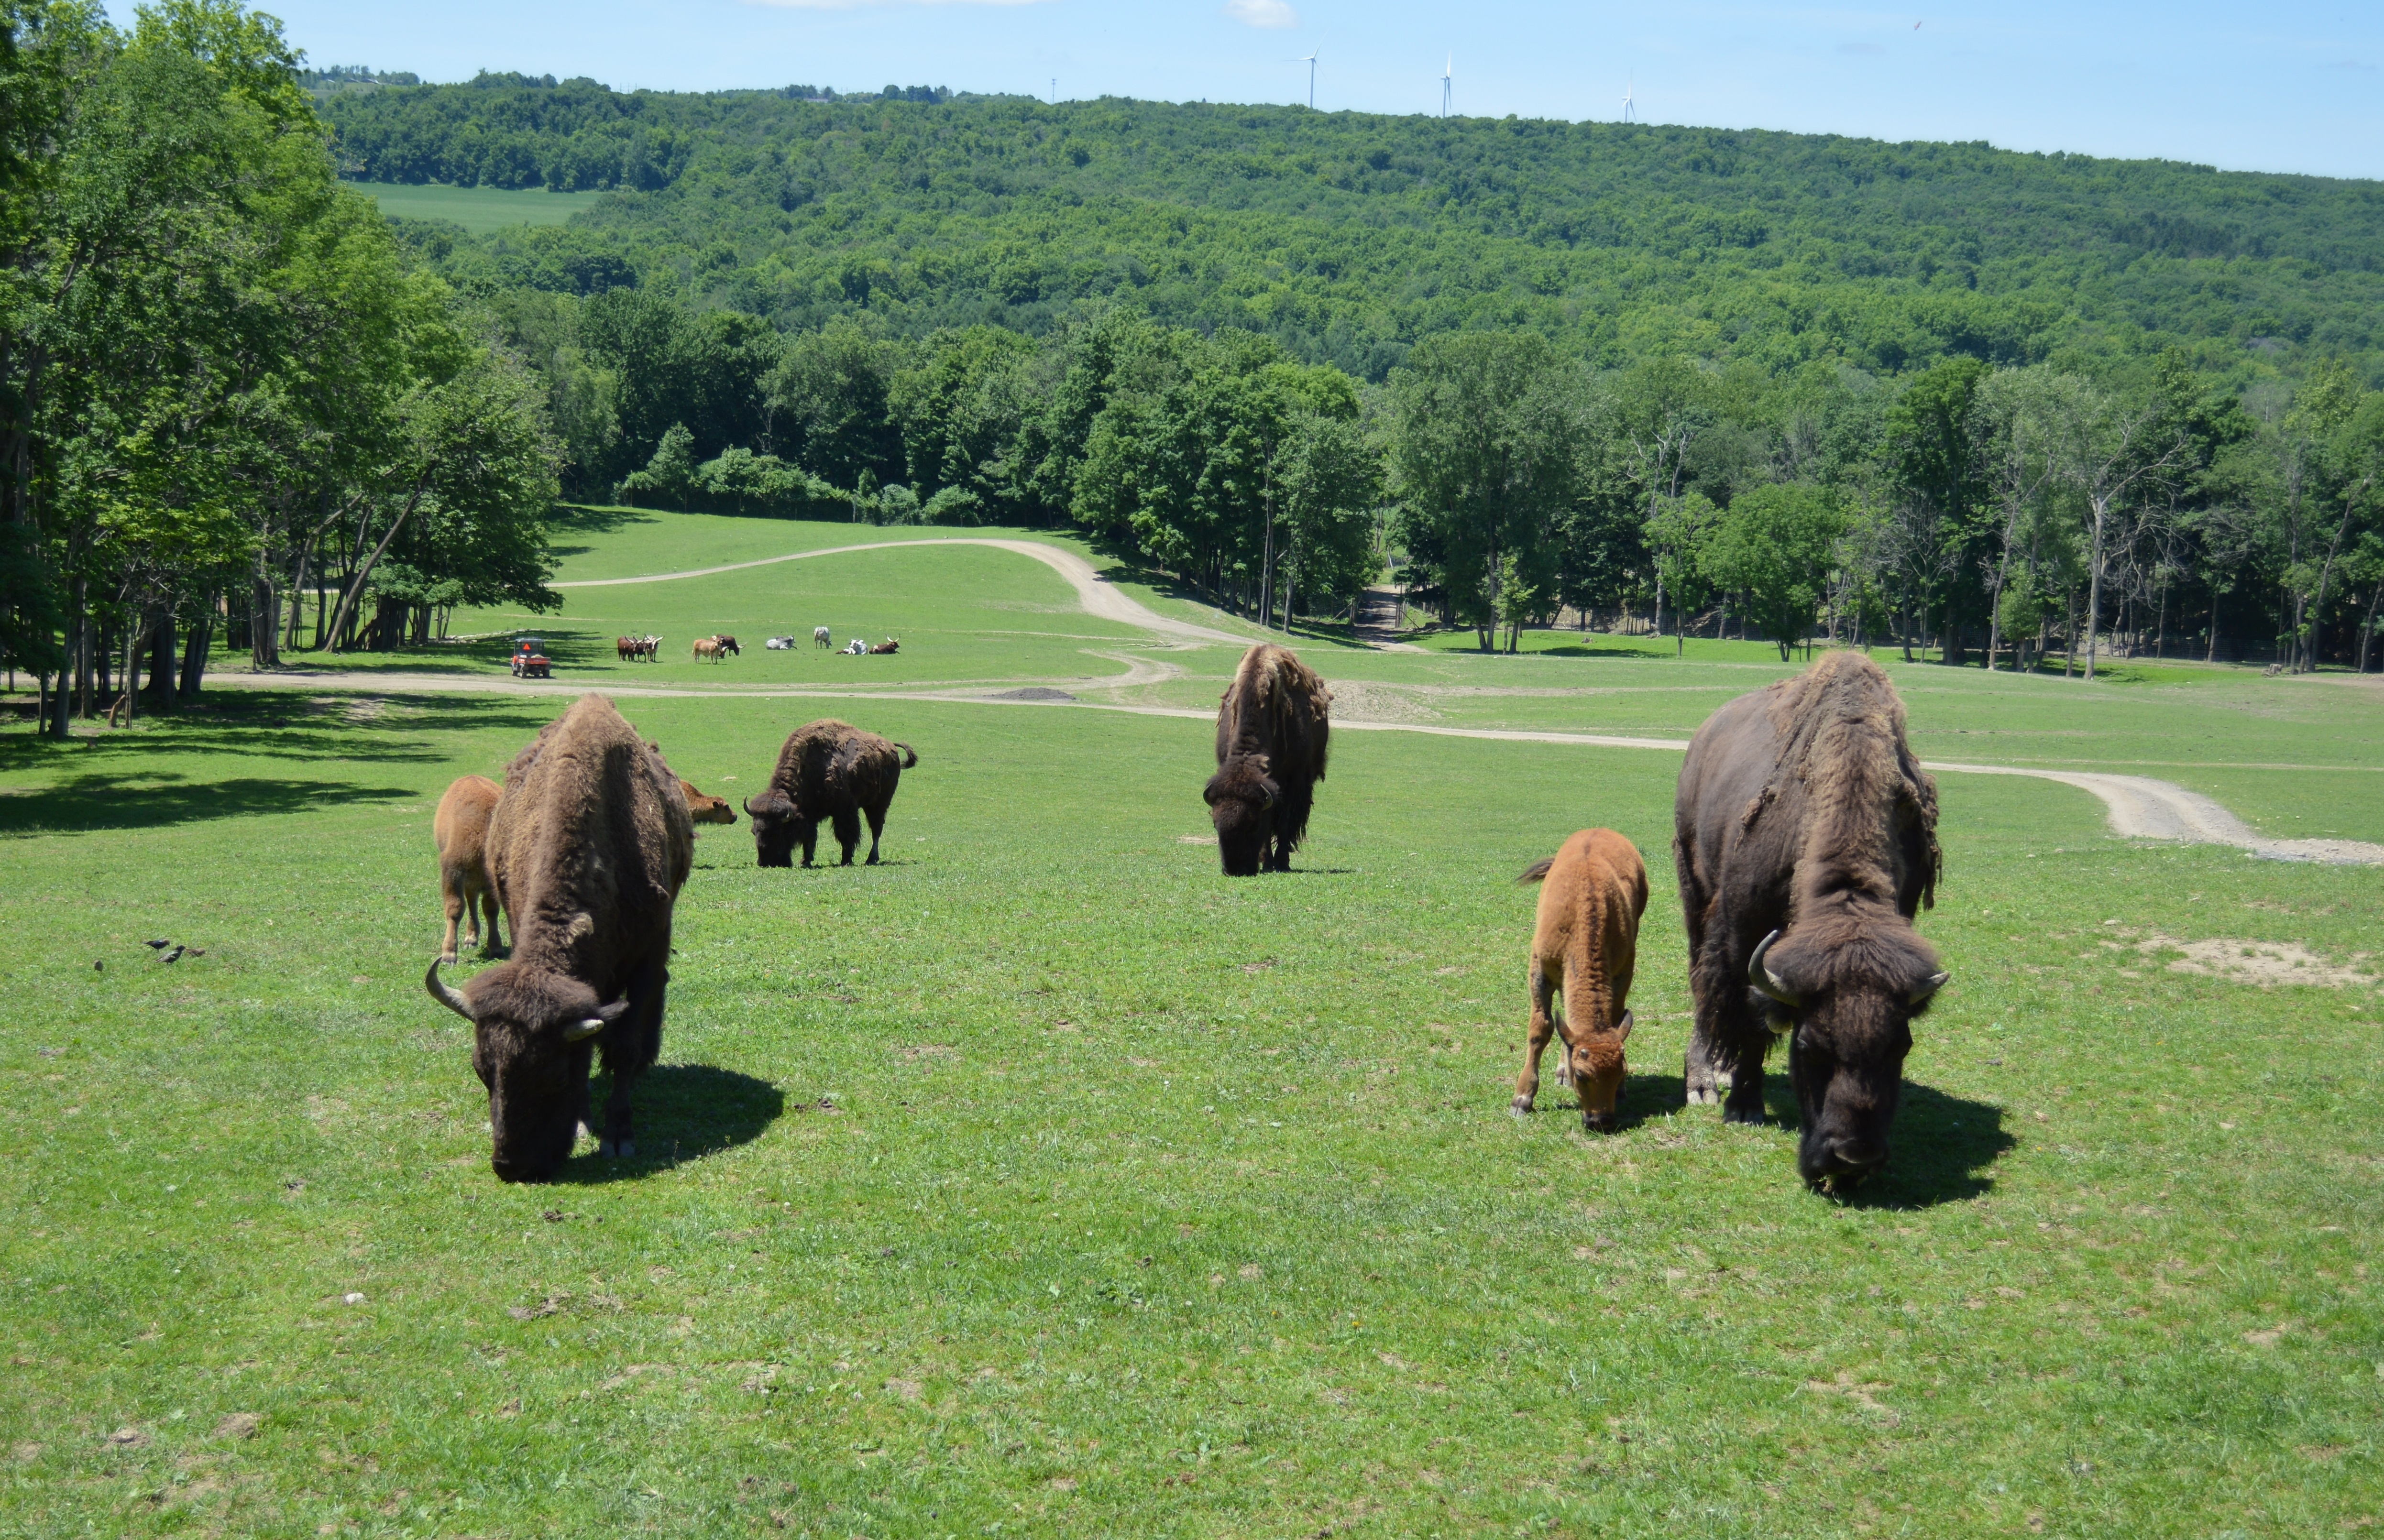
landscape, nature, grass, lawn, meadow, view, animal, wild, pasture, grazing, mammal, grassland, bison, windmills, buffalo, cattle like mammal